Velike Bloke

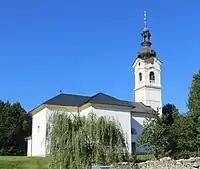
Assumption Church

The local church in the settlement is dedicated to the Assumption of Mary and belongs to the Parish of Bloke.